PLC Panorama

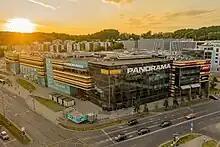
2023

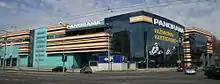
2009

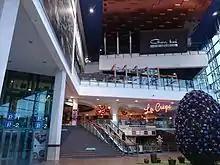
Entry

Panorama is the third largest shopping center in Vilnius and the seventh largest shopping mall in Lithuania with 65,000 m2 (700,000 sq ft). It is owned by UAB E.L.L. „Nekilnojamas Turtas“ (Group "E.L.L. Real Estate"). It was built by the Lithuanian company in 2008, in Saltoniškės. There are 180 dealer locations, 18 cafes and restaurants, 1600 free parking spaces in the underground car park, 30 escalators and lifts.